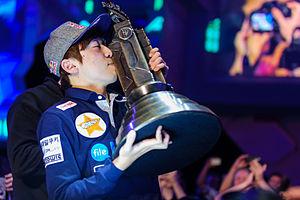
Life reçoit son trophée aux 2014 Global Finals
Les StarCraft II World Championship Series sont une série de tournois de sport électronique sur le jeu StarCraft II organisés ou co-organisés par Blizzard Entertainment et créée en 2012. Ces compétitions sont diffusées en 2015 par l'Electronic Sports League, SPOTV Games et GOMeXP. Le total des gains s'élève à 1,6 million de dollars pour l'édition de 2015, divisé parmi les trois tournois principaux dont deux en Corée du Sud, un rassemblant les autres régions du monde ; et la finale mondiale. Il y a trois saisons pour chaque tournoi, dans lesquelles les joueurs accumulent des points pour se qualifier aux finales mondiales.